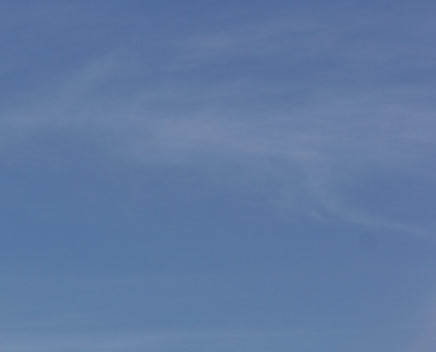
Cloud type: Cirrus